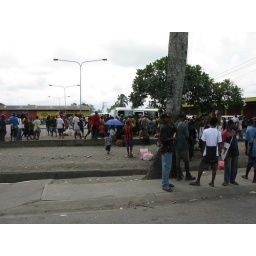
Photos out the window of the car when travelling around Lae.